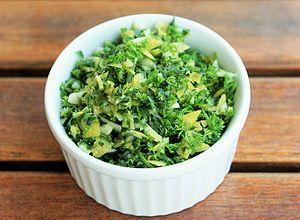
Gremolata, un condiment lombard à base de persil, ail et citron.
La gremolata est une persillade italienne utilisée pour assaisonner traditionnellement l'osso buco ainsi que d'autres viandes blanches. On s'en sert également pour parfumer les pâtes.
Une persillade est une recette simple de sauce froide ou de condiment, à base de persil et d'ail hachés, et éventuellement d'huile d'olive, de vinaigre, et/ou de chapelure...